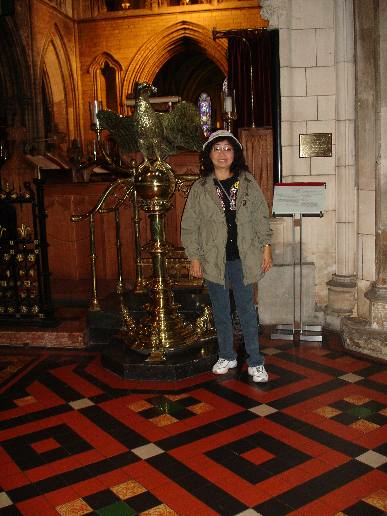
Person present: Yes